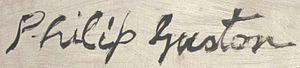
Philip Guston, né Phillip Goldstein, le 27 juin 1913 à Montréal, et mort le 7 juin 1980 à Woodstock, New York, est un peintre américain.